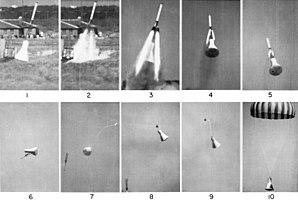
Le programme Mercury est le premier programme spatial américain à avoir envoyé un Américain dans l'espace. Il débute en 1958, quelques mois après la création de l'agence spatiale américaine NASA, et s'achève en 1963. Les objectifs du programme sont de placer un homme en orbite autour de la Terre, d'étudier les effets de l'impesanteur sur l'organisme humain et de mettre au point un système de récupération fiable du véhicule spatial et de son équipage.